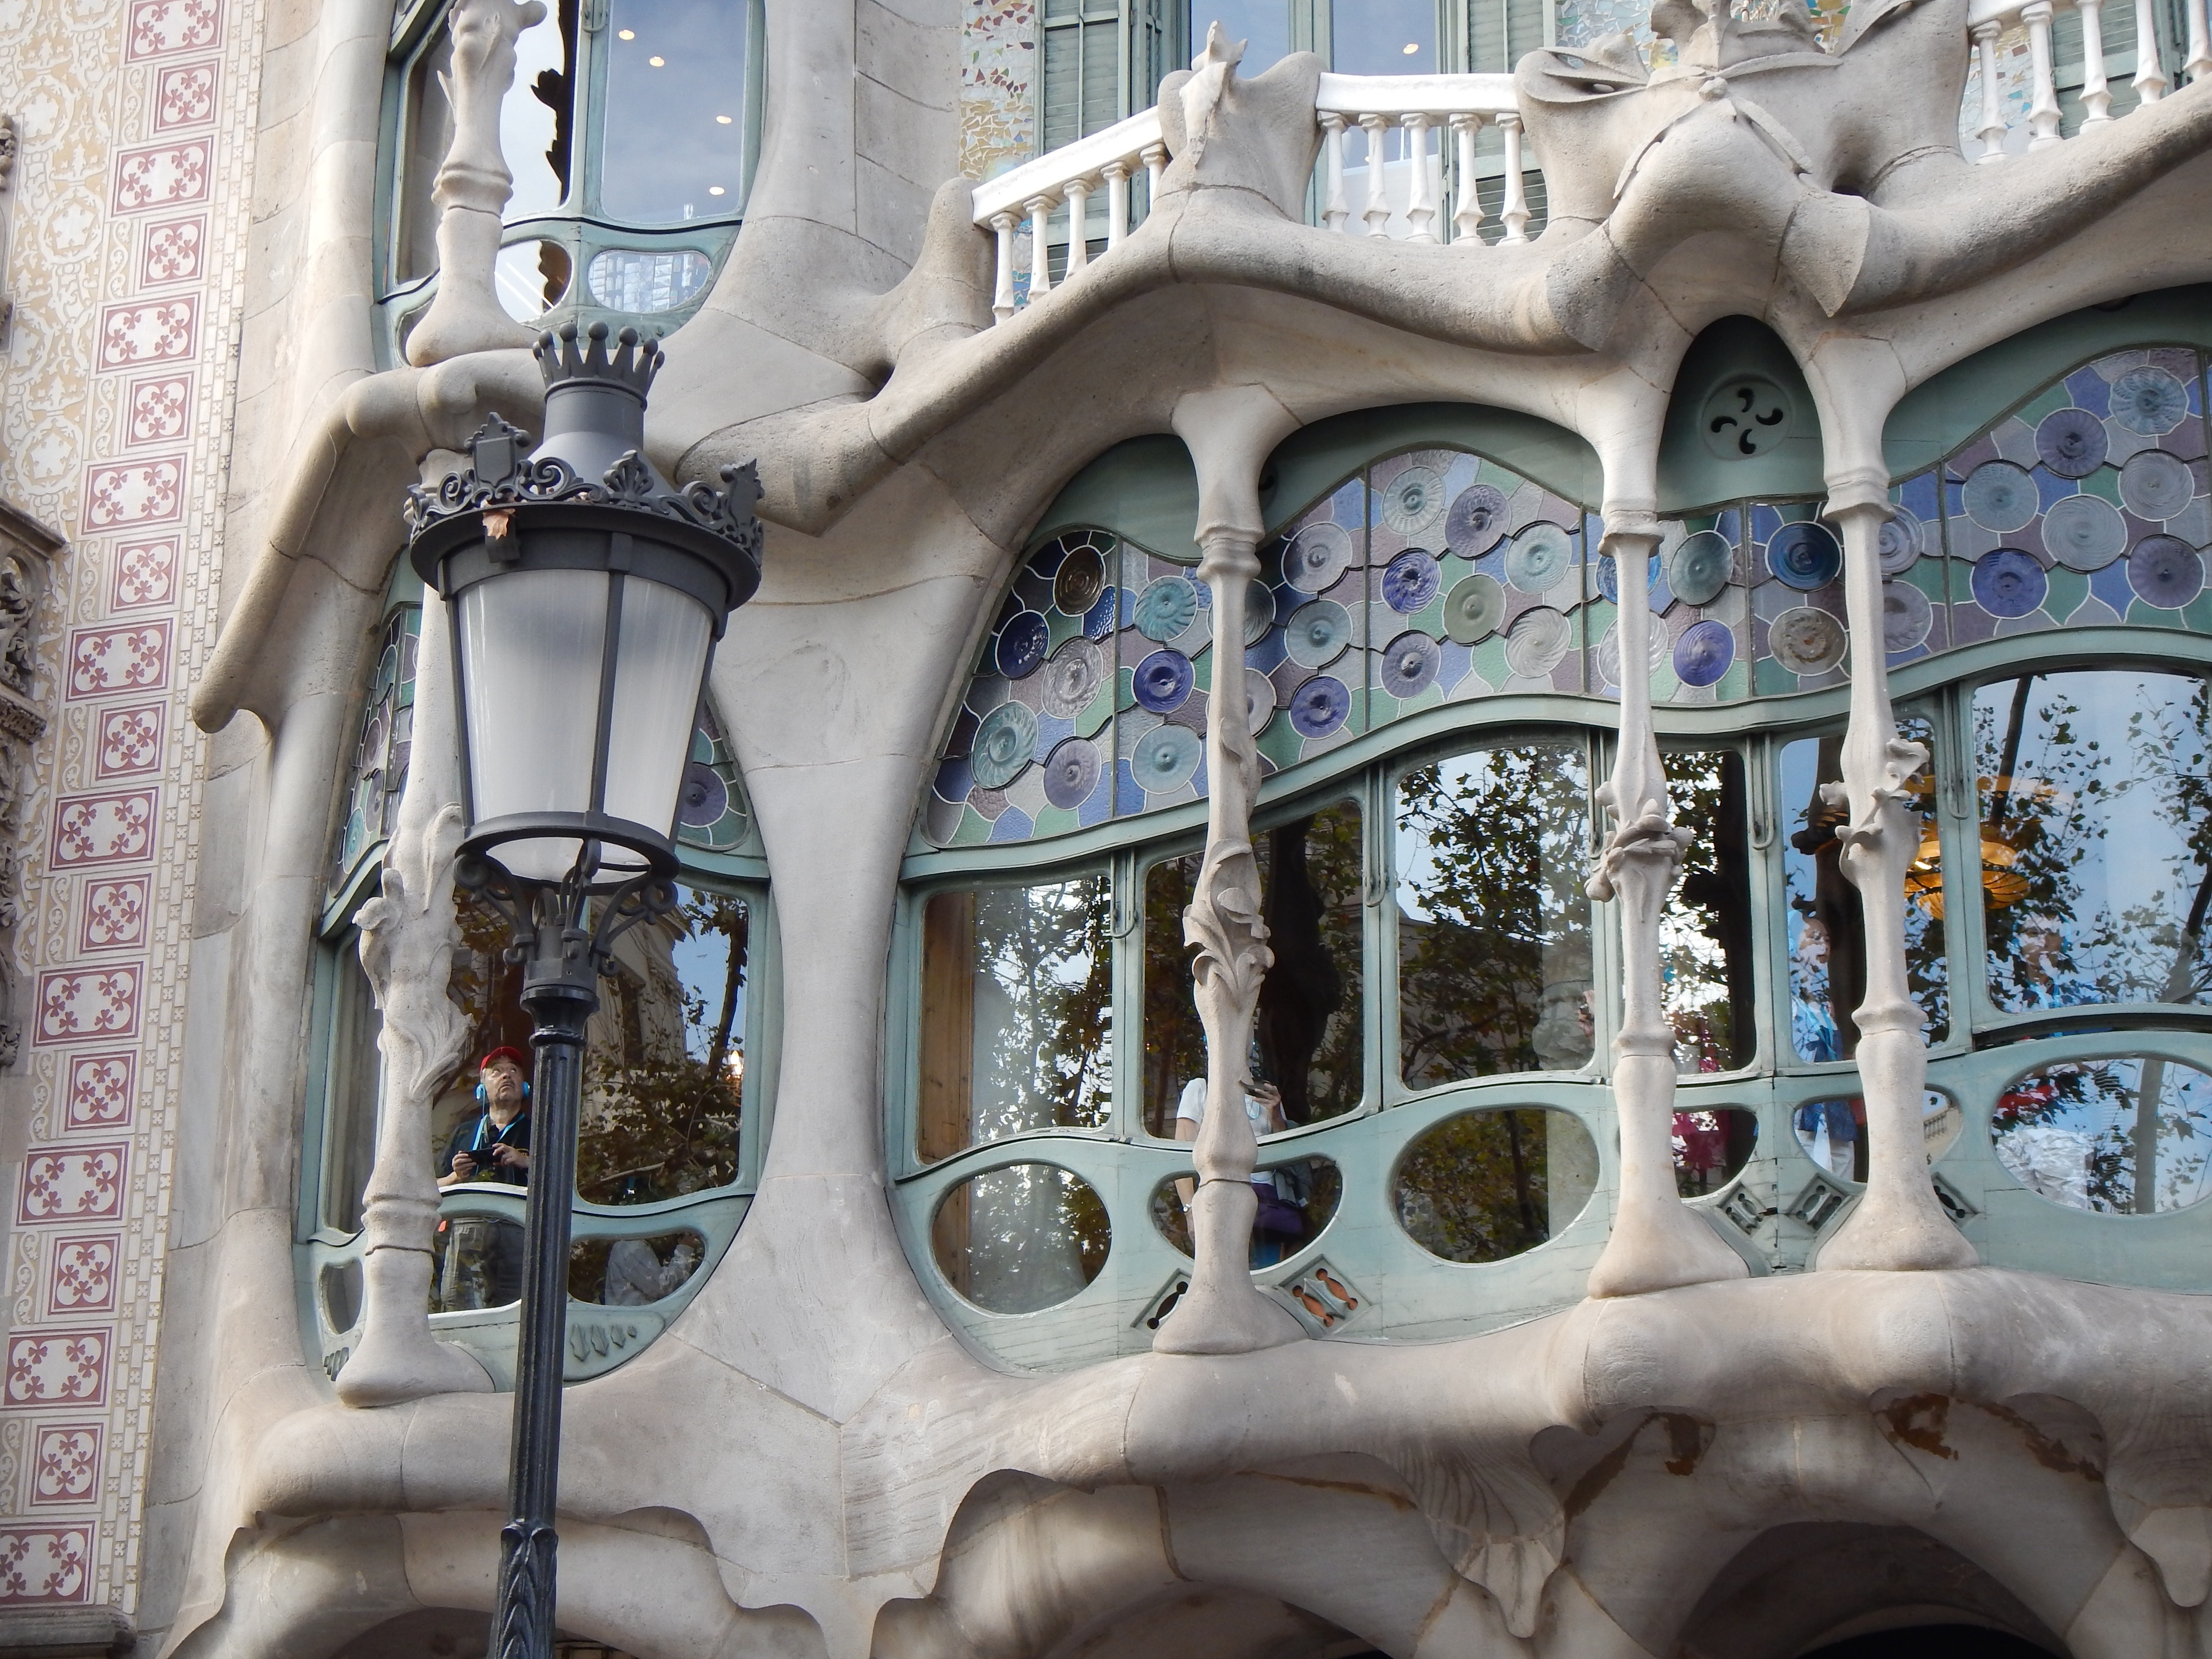
architecture, window, travel, tourism, barcelona, sculpture, art, spain, catalonia, stained glass window, the fa ade of the, beautiful building, urban area, batllo house, antoni gaudi, bone house